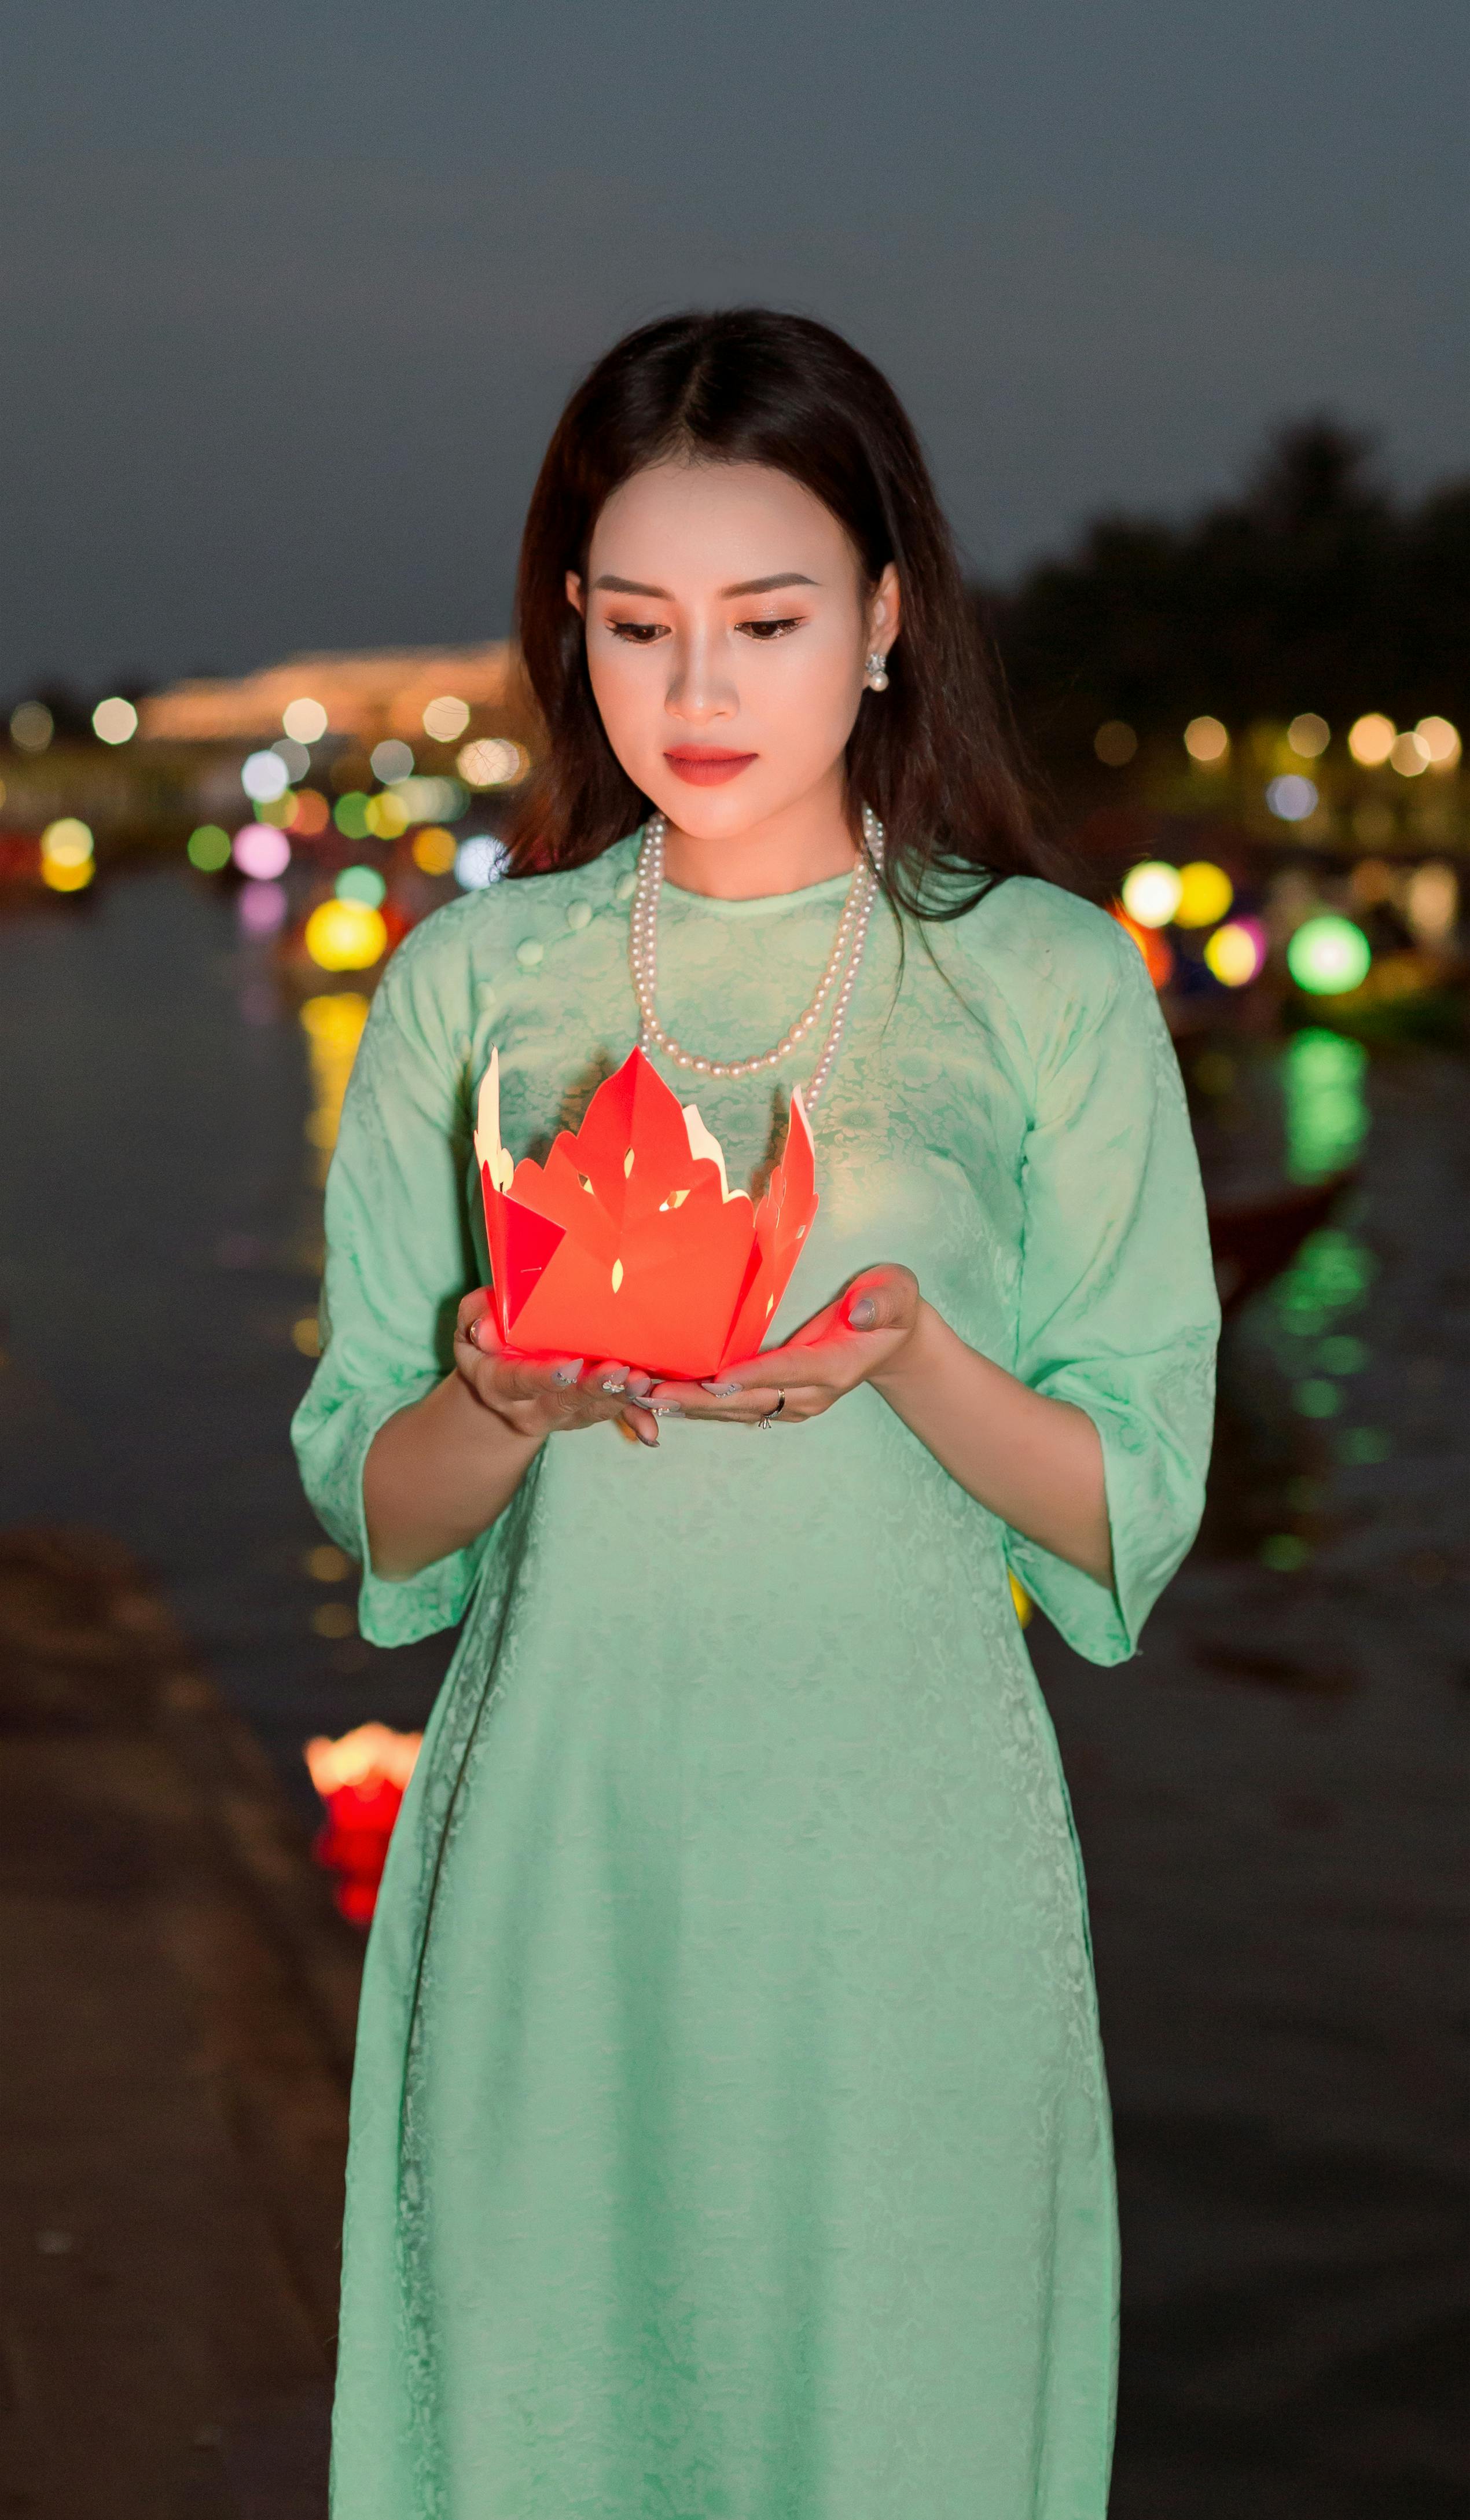
woman, sleeve, fashion, dress, One piece garment, model, fashion design, day dress, photo shoot, happiness, fashion model